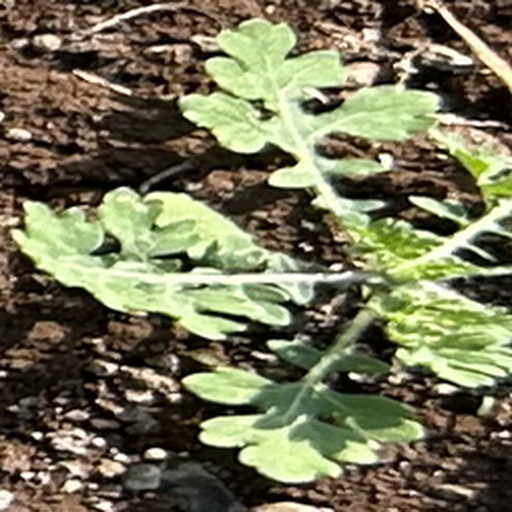
Weed species: Gajar_gavat_(Parthenium hysterophorus)